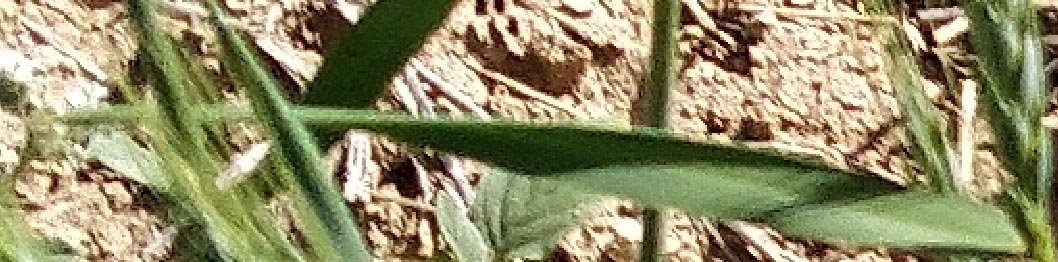
Label: Wheat___Healthy